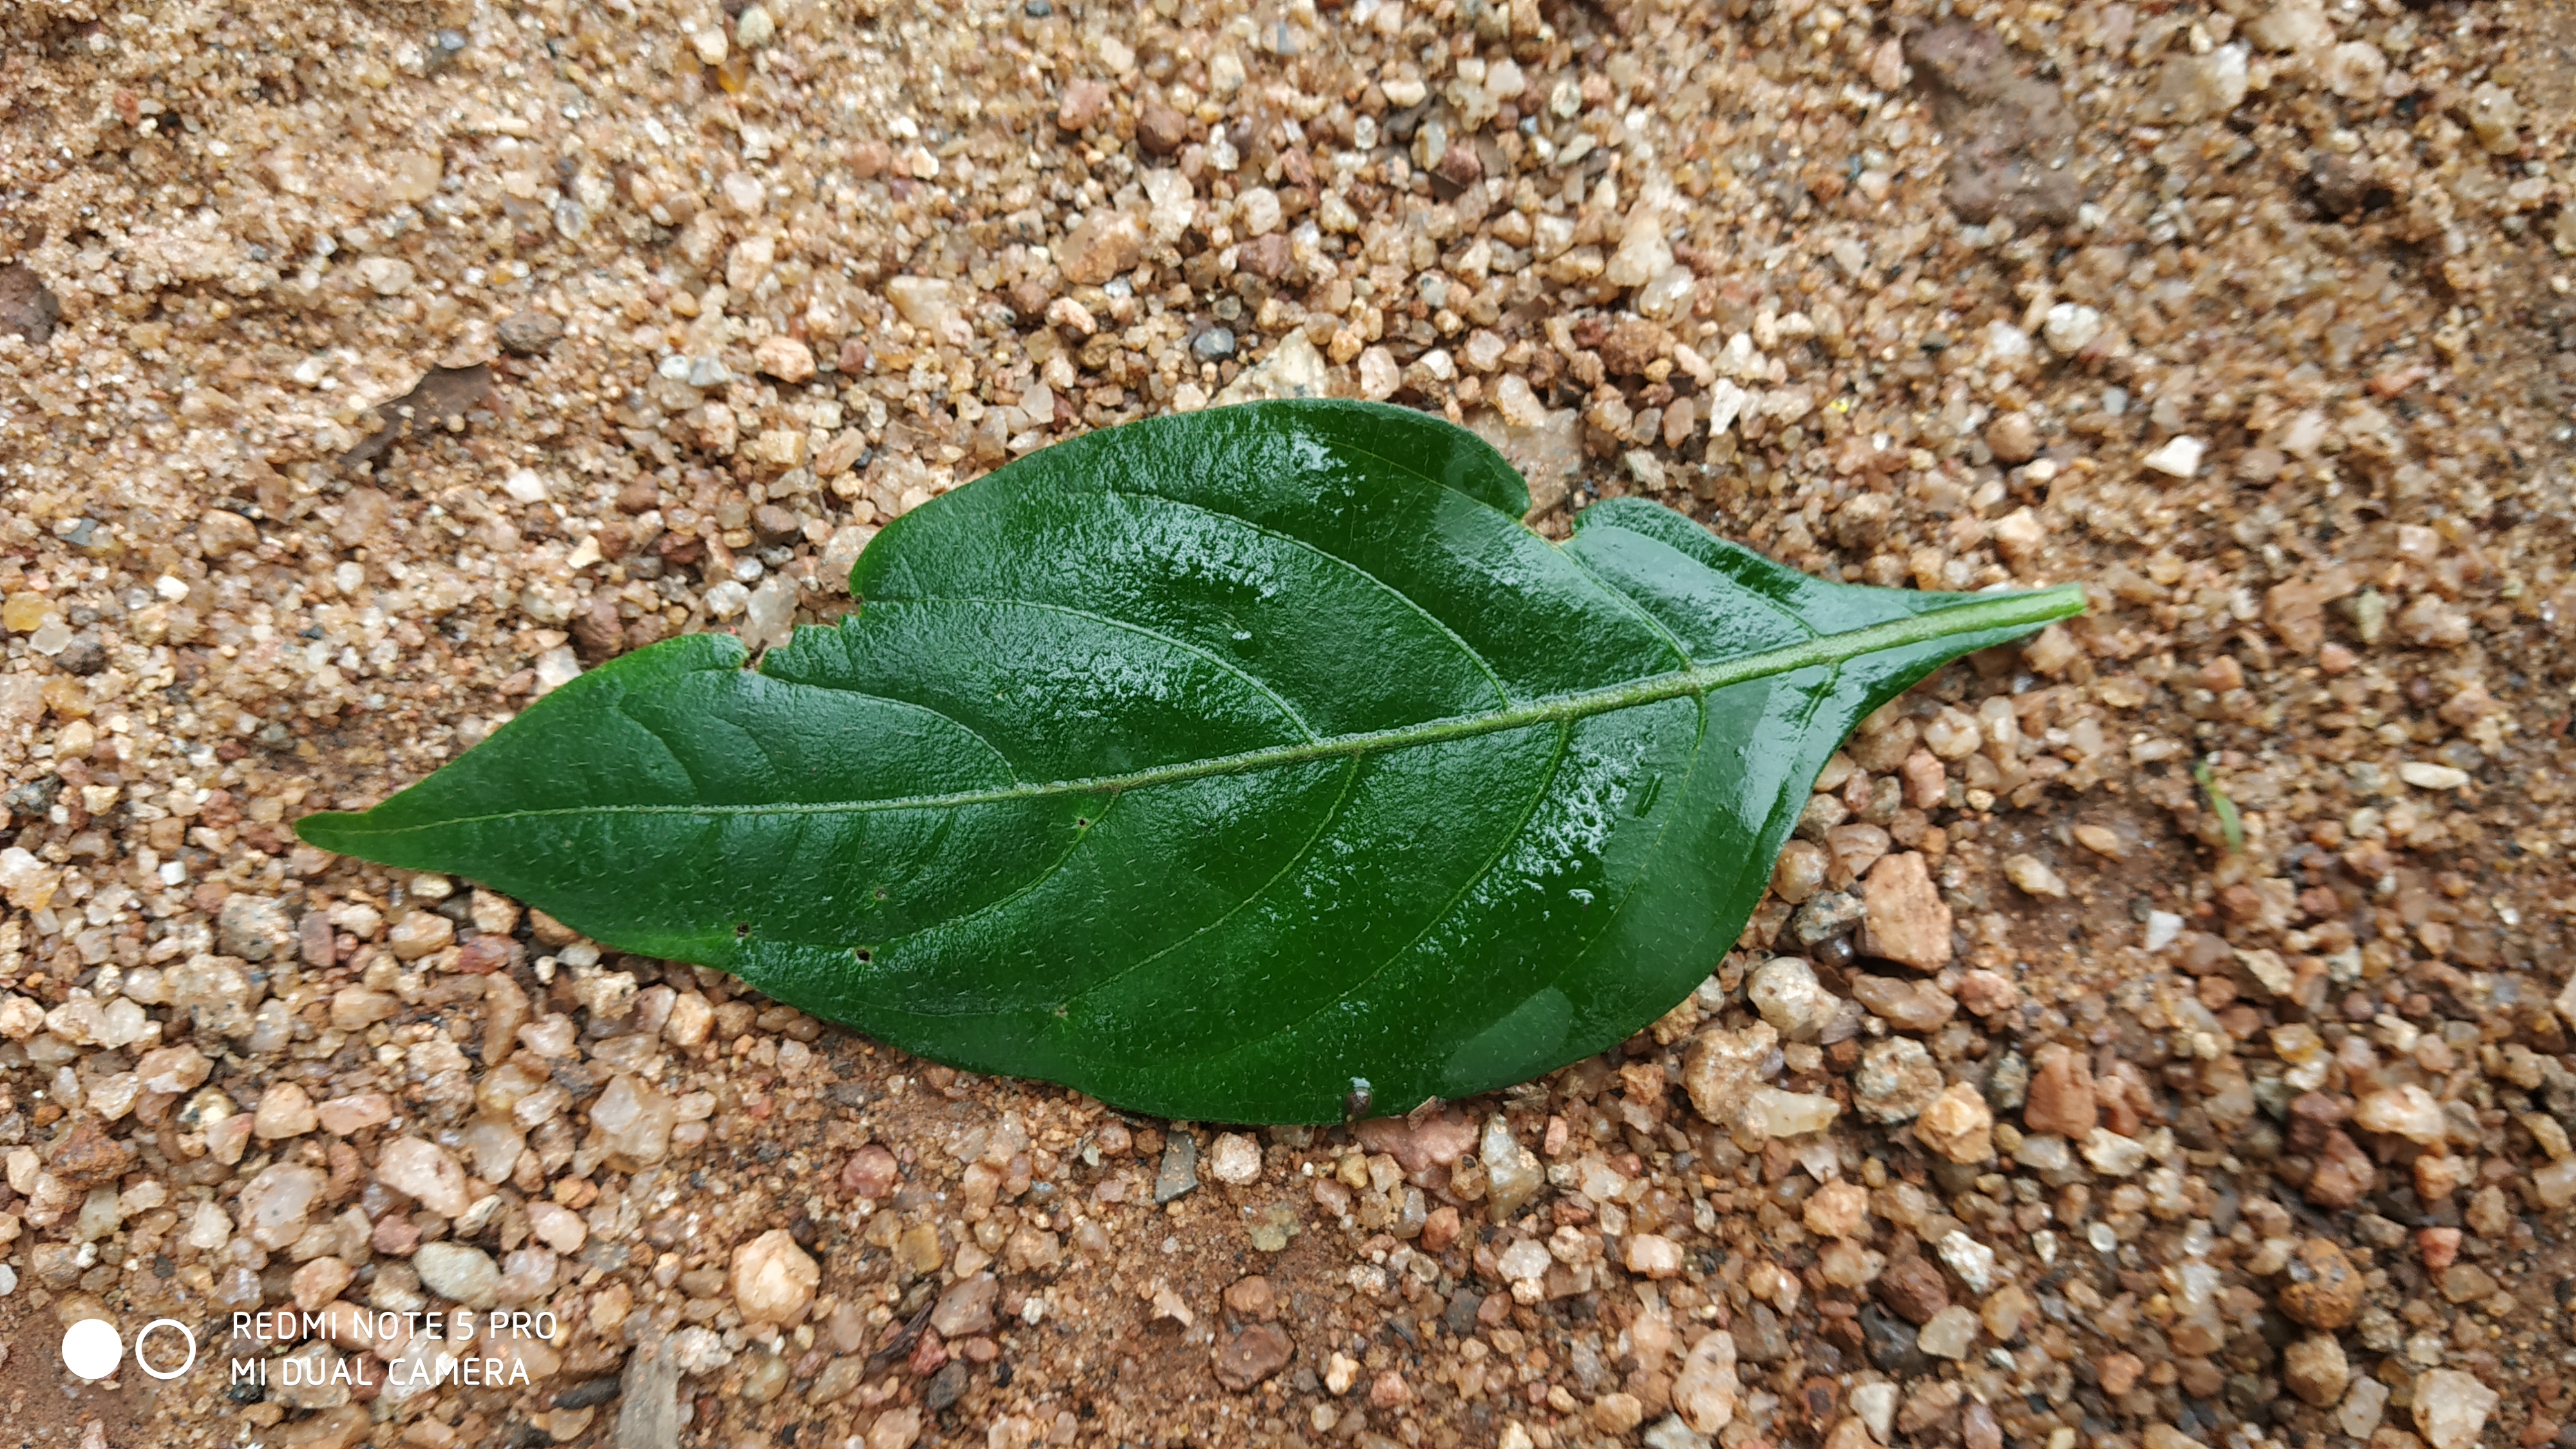
Plant: Ganike